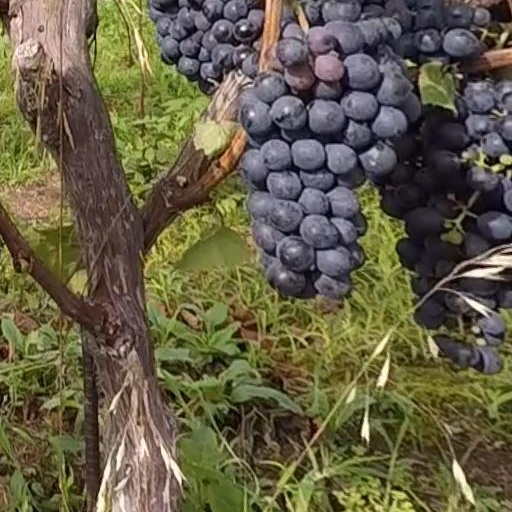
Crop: grape